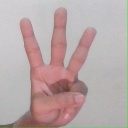
अक्षर: व